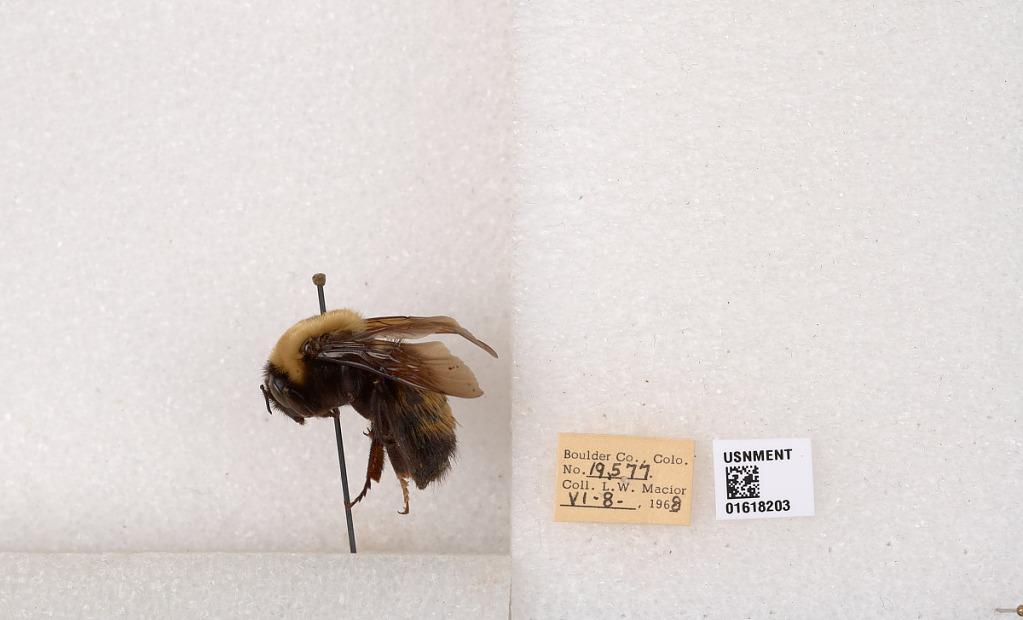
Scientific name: Bombus (Bombus) nevadensis Cresson
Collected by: L. Macior
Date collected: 1968-6-8
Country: United States
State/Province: Colorado
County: Boulder
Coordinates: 40.0925, -105.358